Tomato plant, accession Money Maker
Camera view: vertical (180 deg); turntable rotation: 330 degrees
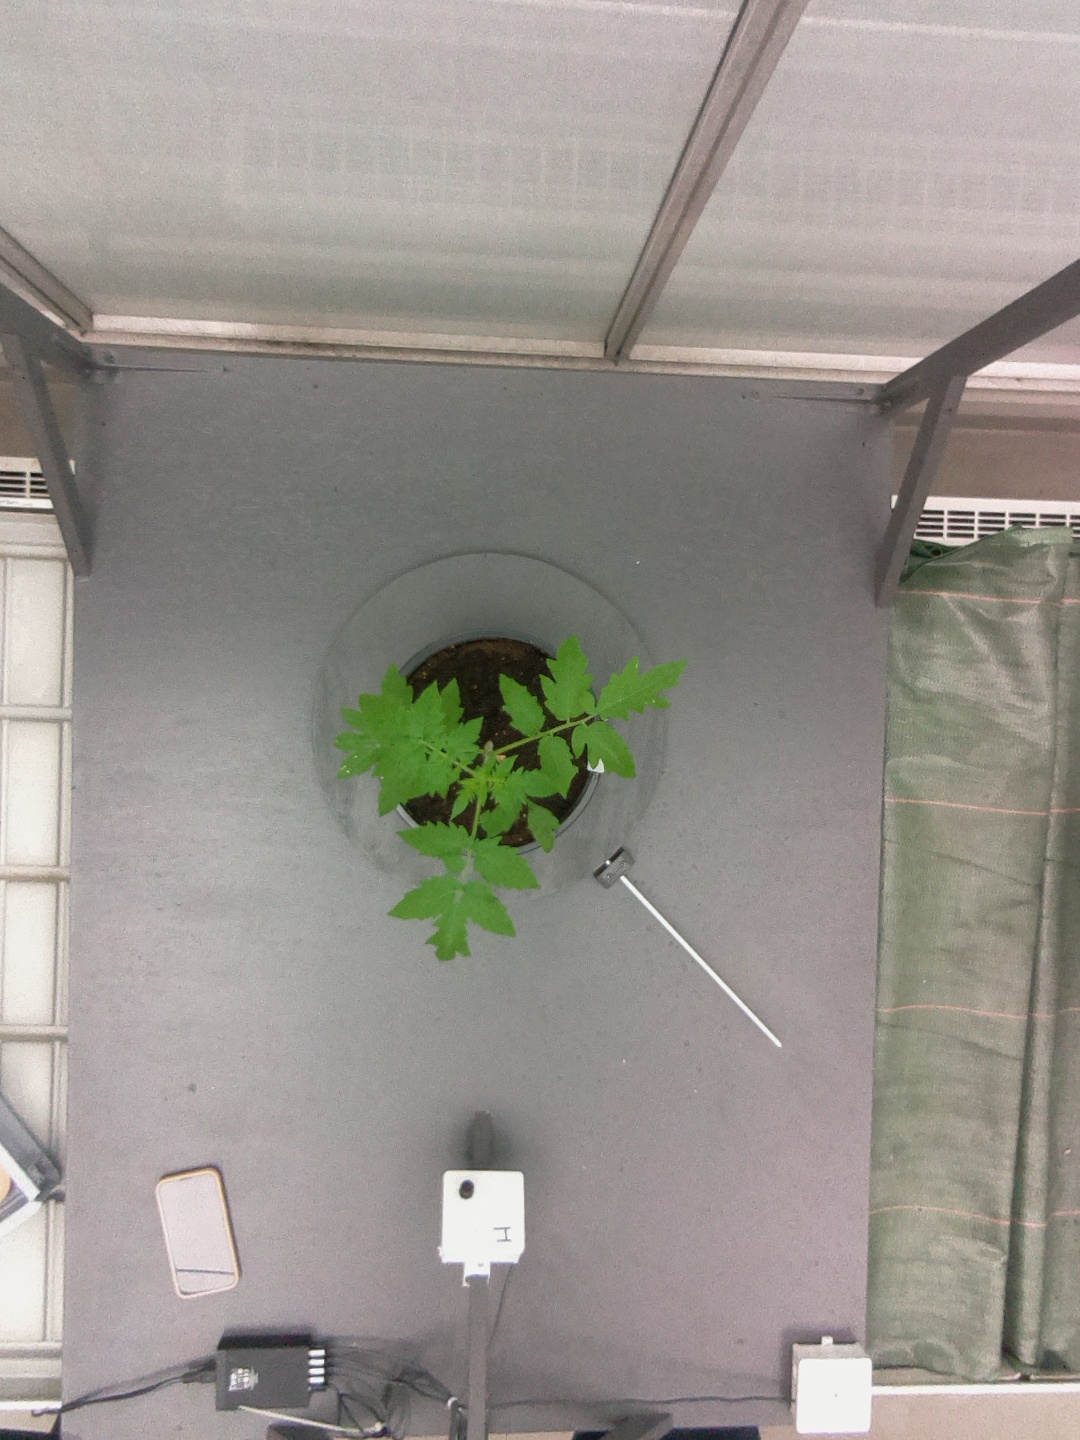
BBCH growth stage 13: 6 of true leaves visible